Carroll Cook

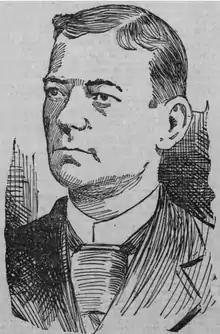

Carroll Cook (January 15, 1855 – January 8, 1915) was an attorney and judge for the Superior Court in San Francisco. He was best known for the national attention drawn to some of his rulings in famous cases, several of which were upheld by the United States Supreme Court.